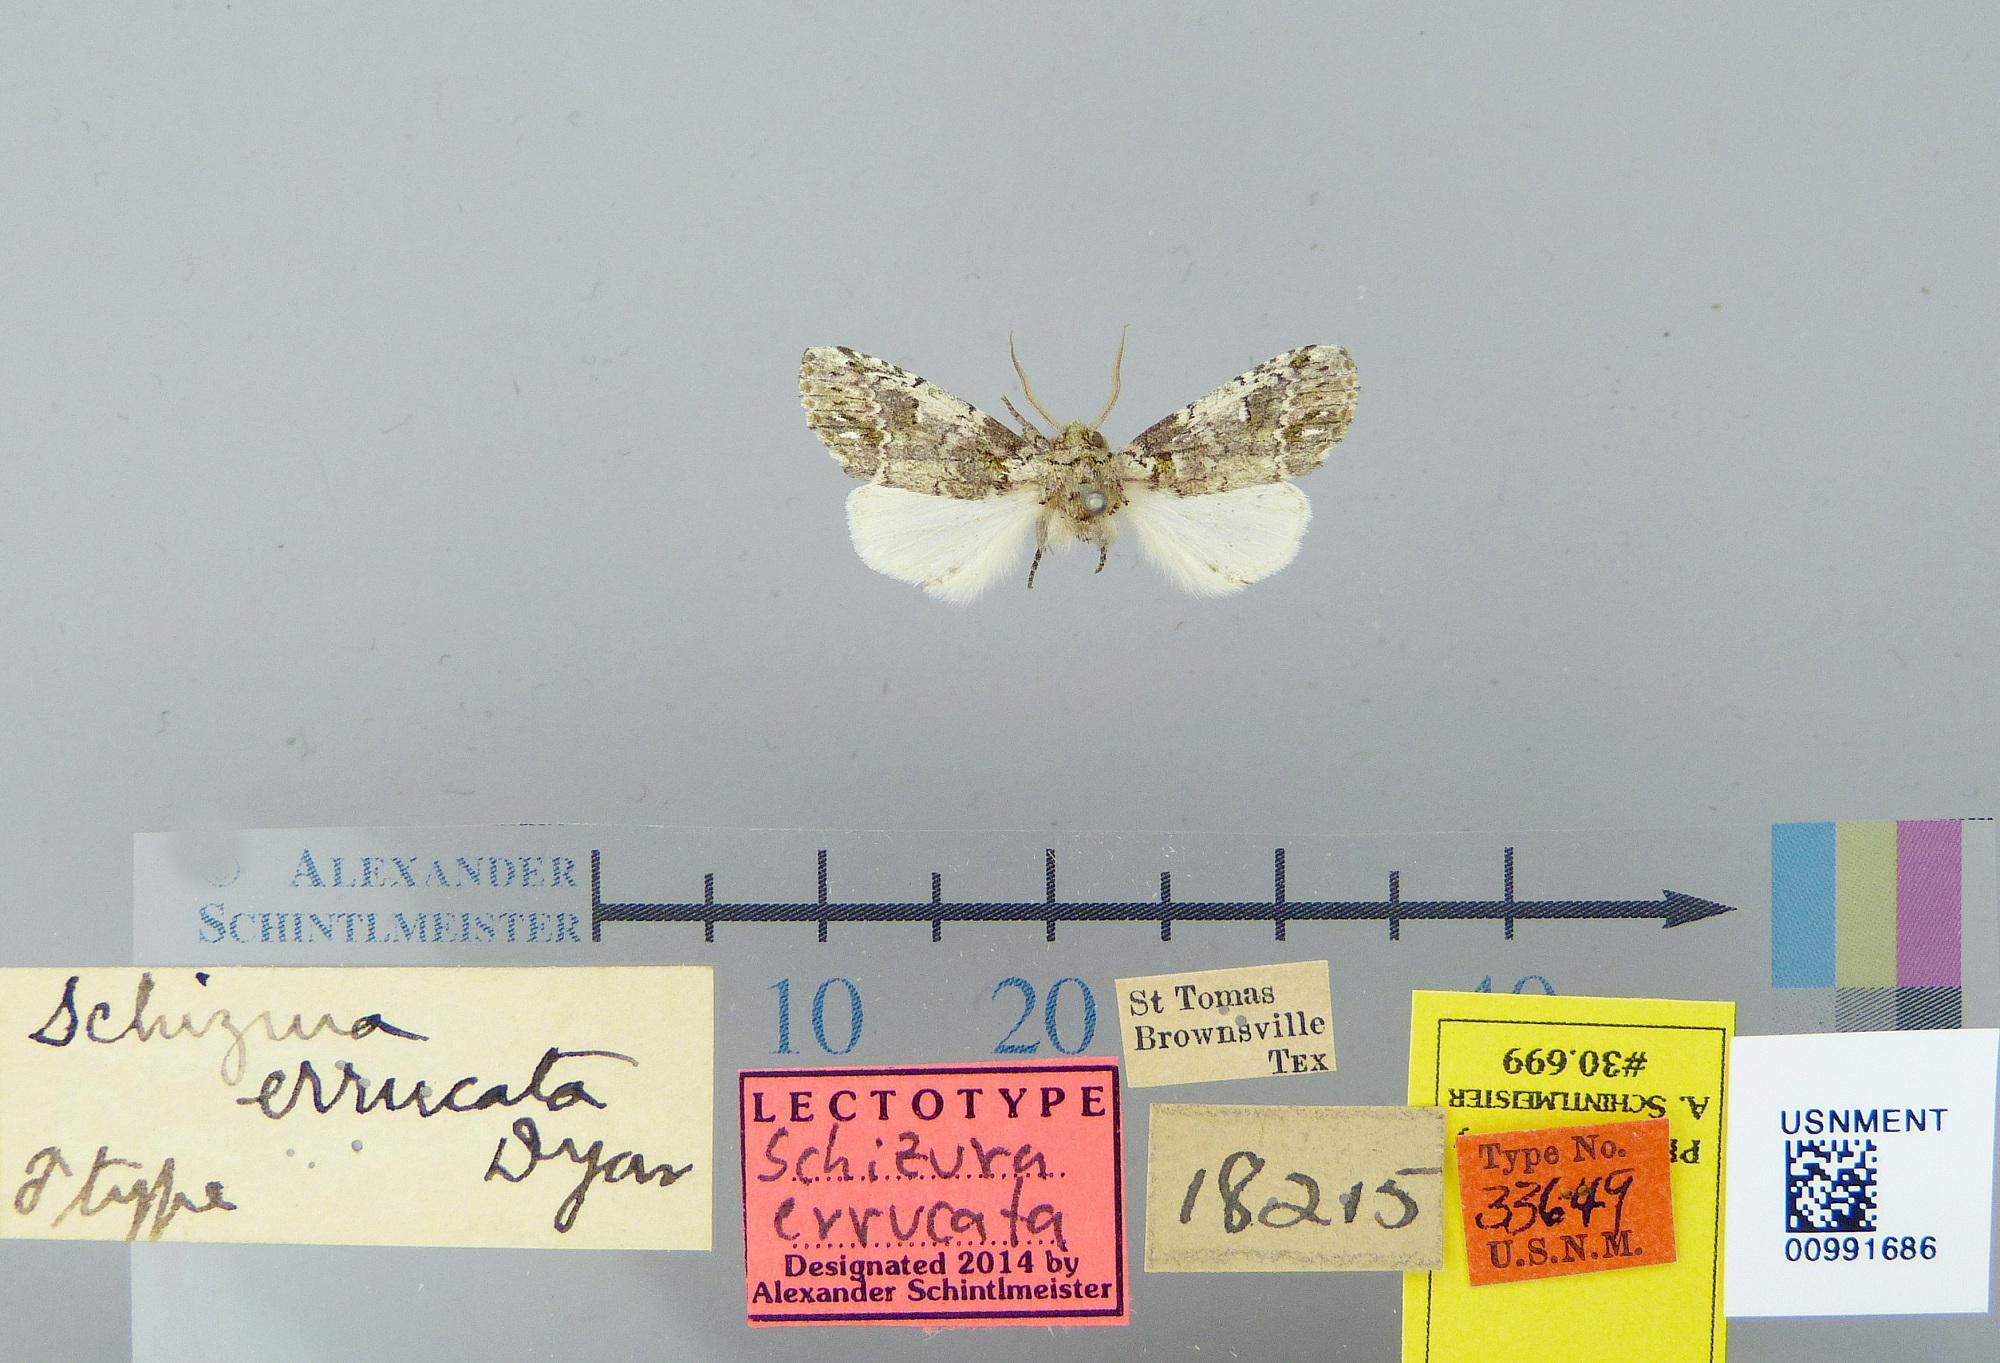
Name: Schizura errucata
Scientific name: Schizura errucata Dyar, 1906
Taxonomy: Animalia, Arthropoda, Insecta, Lepidoptera, Notodontidae
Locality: St. Tomas; Brownsville; Tex., Texas, United States